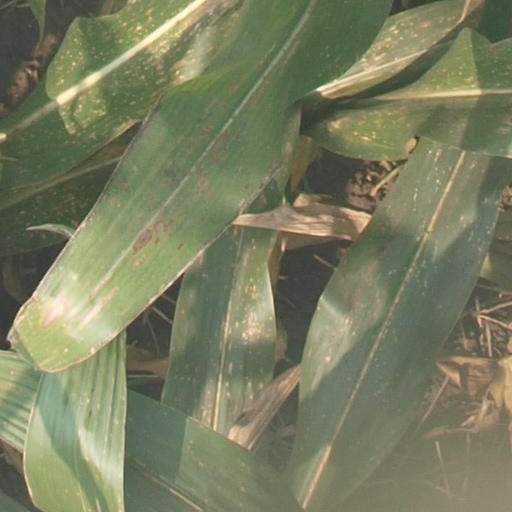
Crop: maize; corn